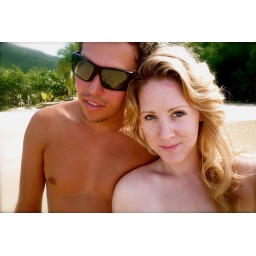
private beach house in the bvi's